Charlotte Mardyn

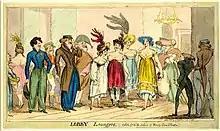
'Lobby Loungers (taken from the Saloon of Drury Lane Theatre)'. In this 1816 print by George Cruikshank Byron (in the blue jacket) gazes fixedly at Mrs. Mardyn, a handsome woman (in the yellow dress) holding a large muff

In 1816 rumours circulated that Lady Byron had discovered Mardyn at her dining table and had fled the marital home in a carriage, her belief being that Mrs. Mardyn was another of her husband's mistresses and that she had caught the couple in the act. As a result, Mardyn was described as "An actress at Drury-Lane of unsavoury reputation rumoured to have eloped with Byron in 1815".